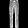
Label: Trouser